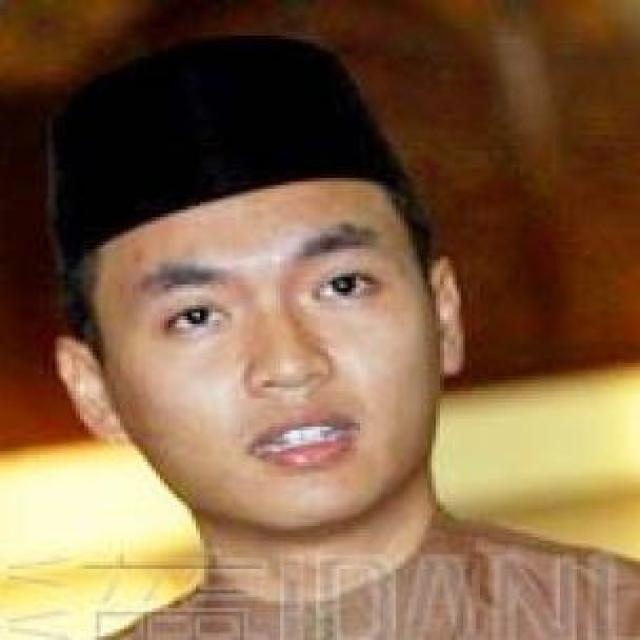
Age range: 21-44